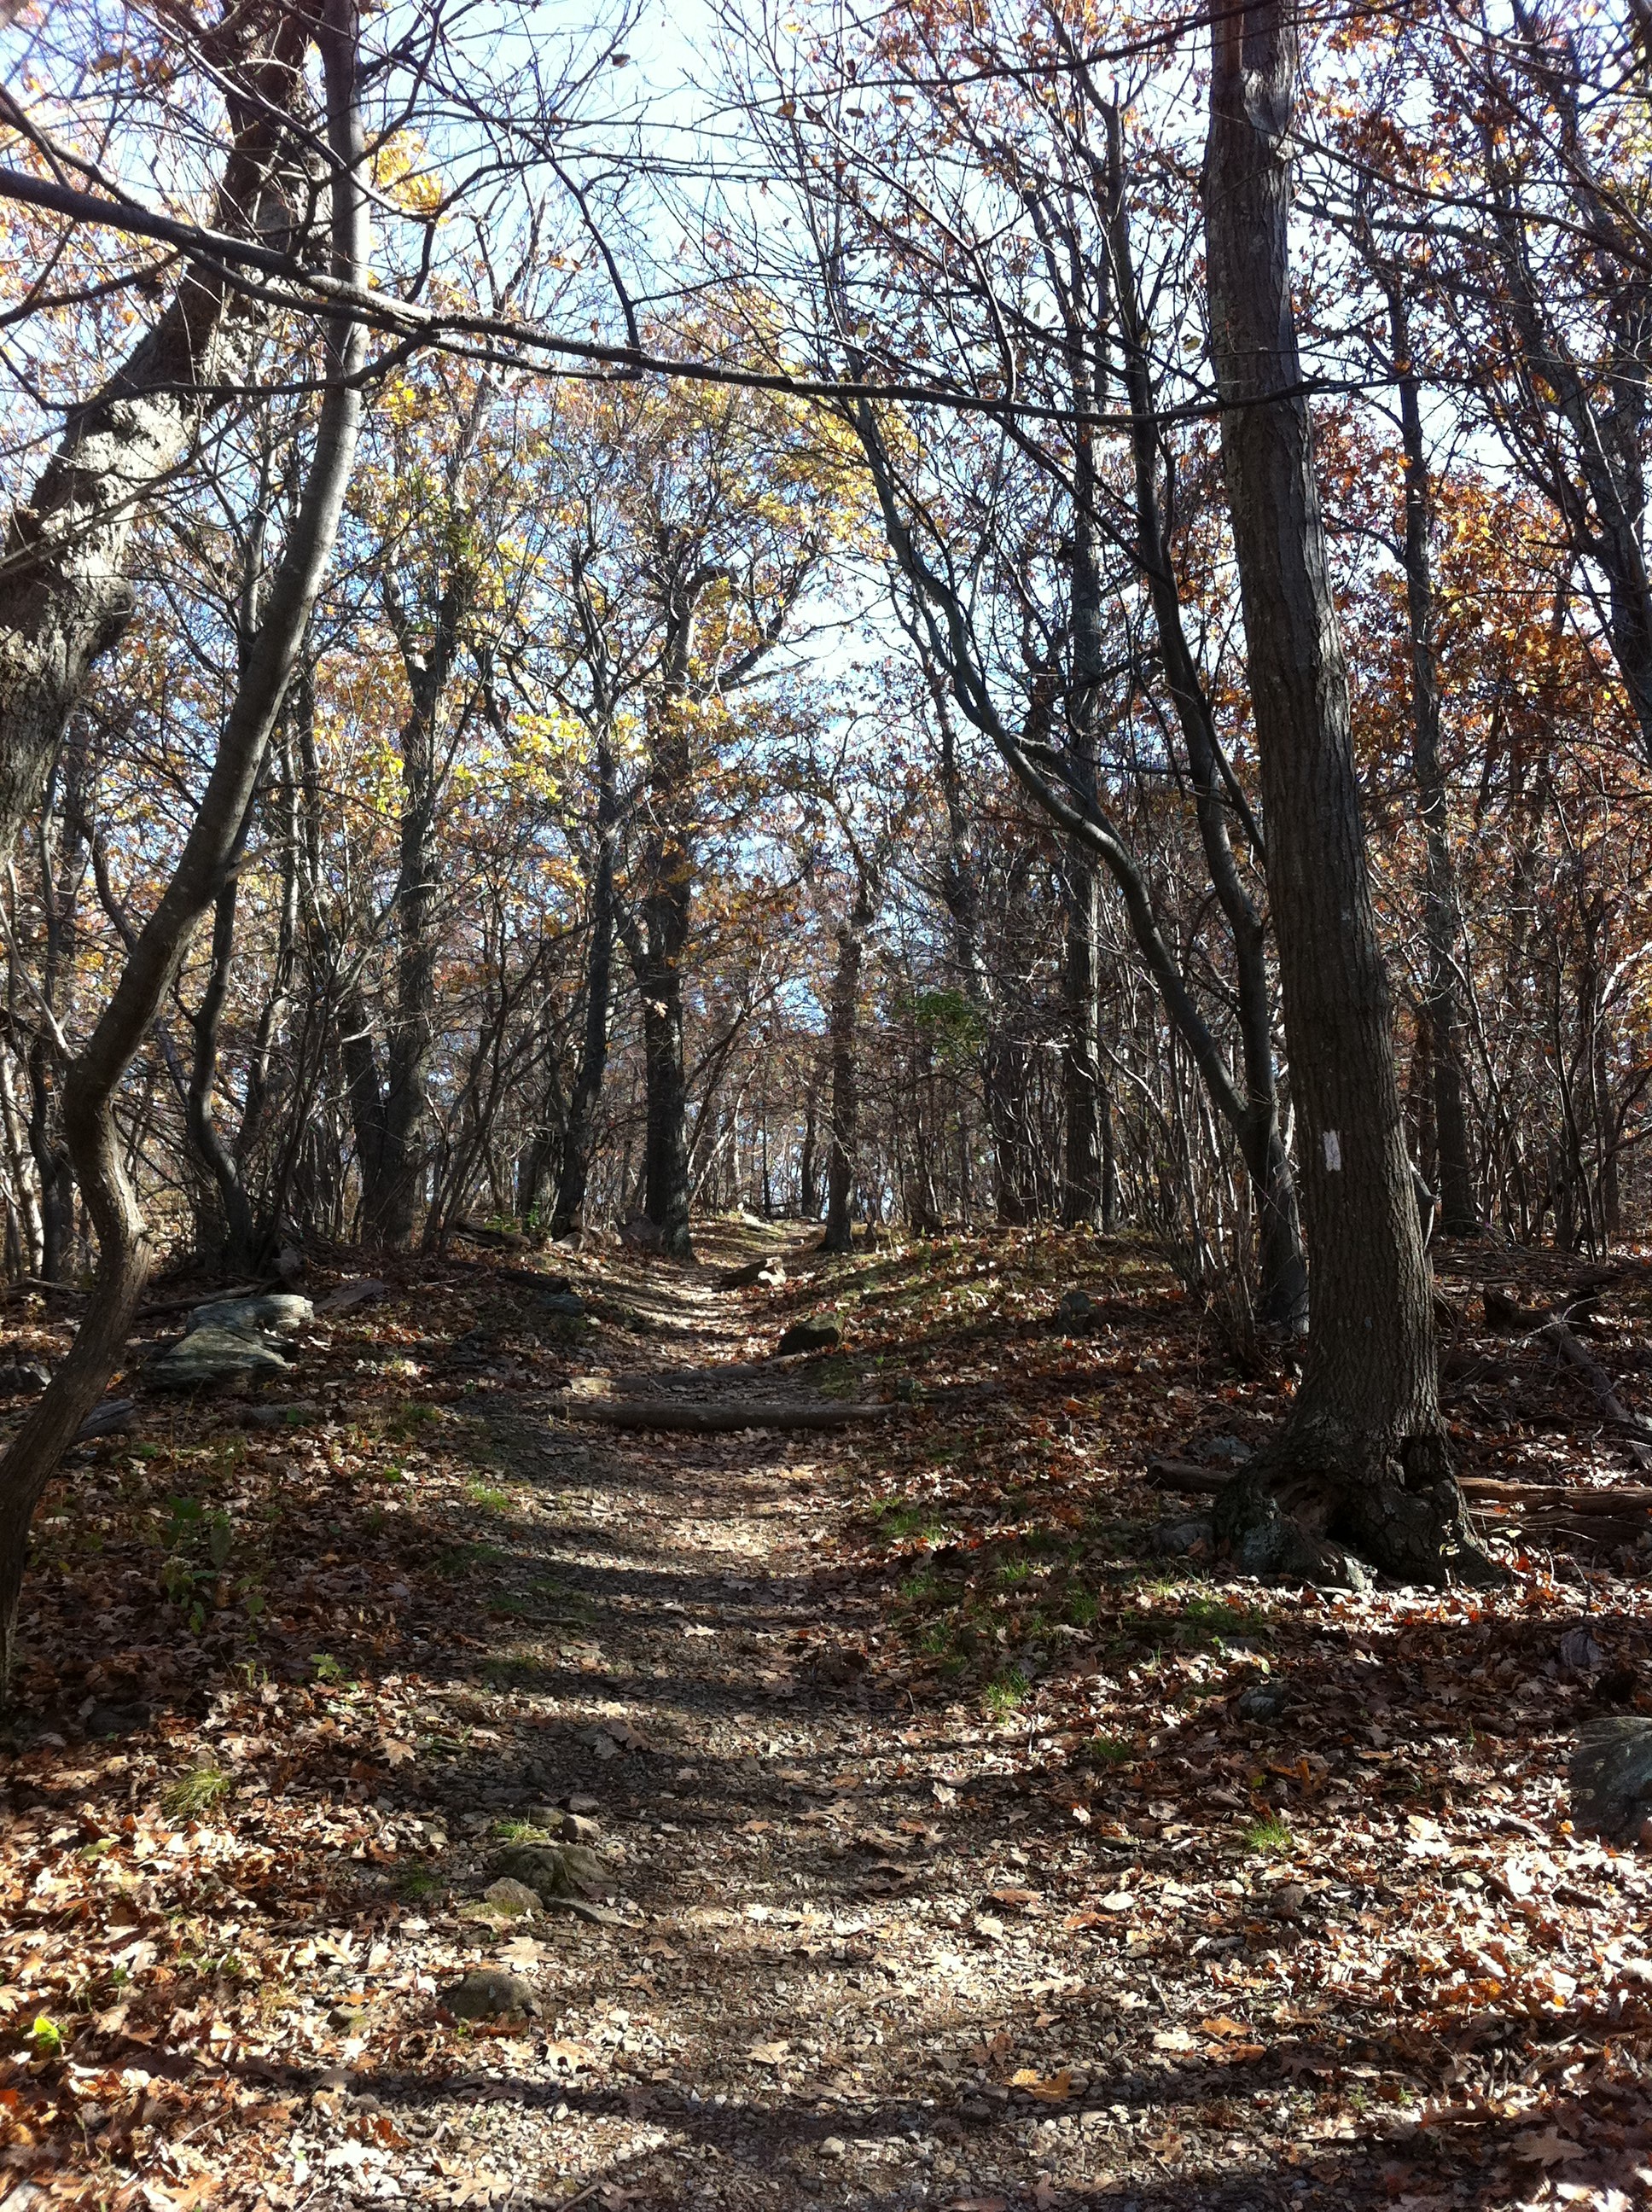
tree, nature, forest, wilderness, plant, trail, sunlight, leaf, autumn, park, season, outdoors, deciduous, grove, woodland, habitat, ecosystem, natural environment, woody plant